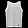
Label: T - shirt / top